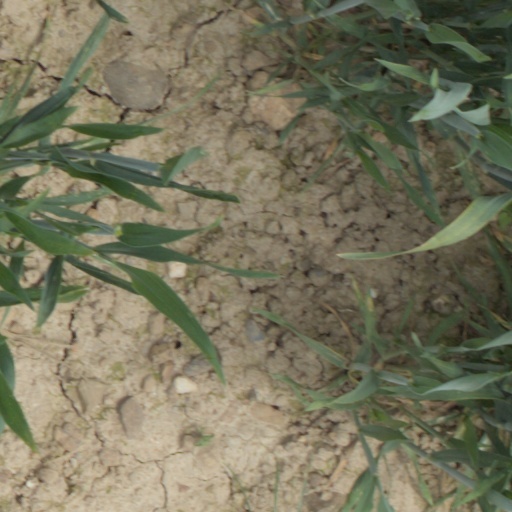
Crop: wheat